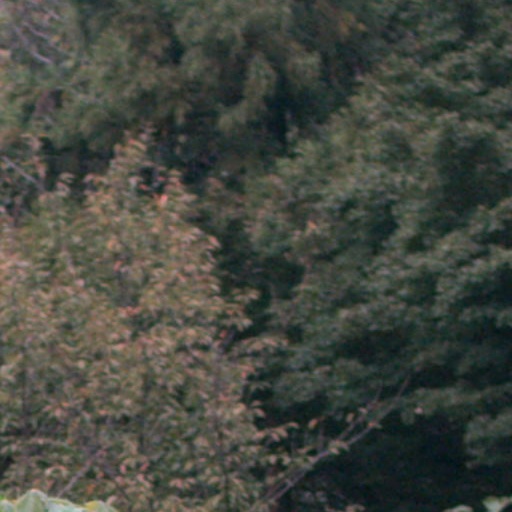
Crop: cassava